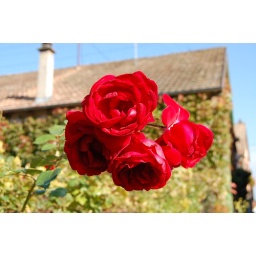
wild red roses in the sunshine